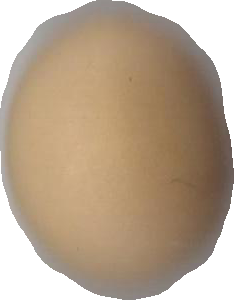
Variety: Grobogan